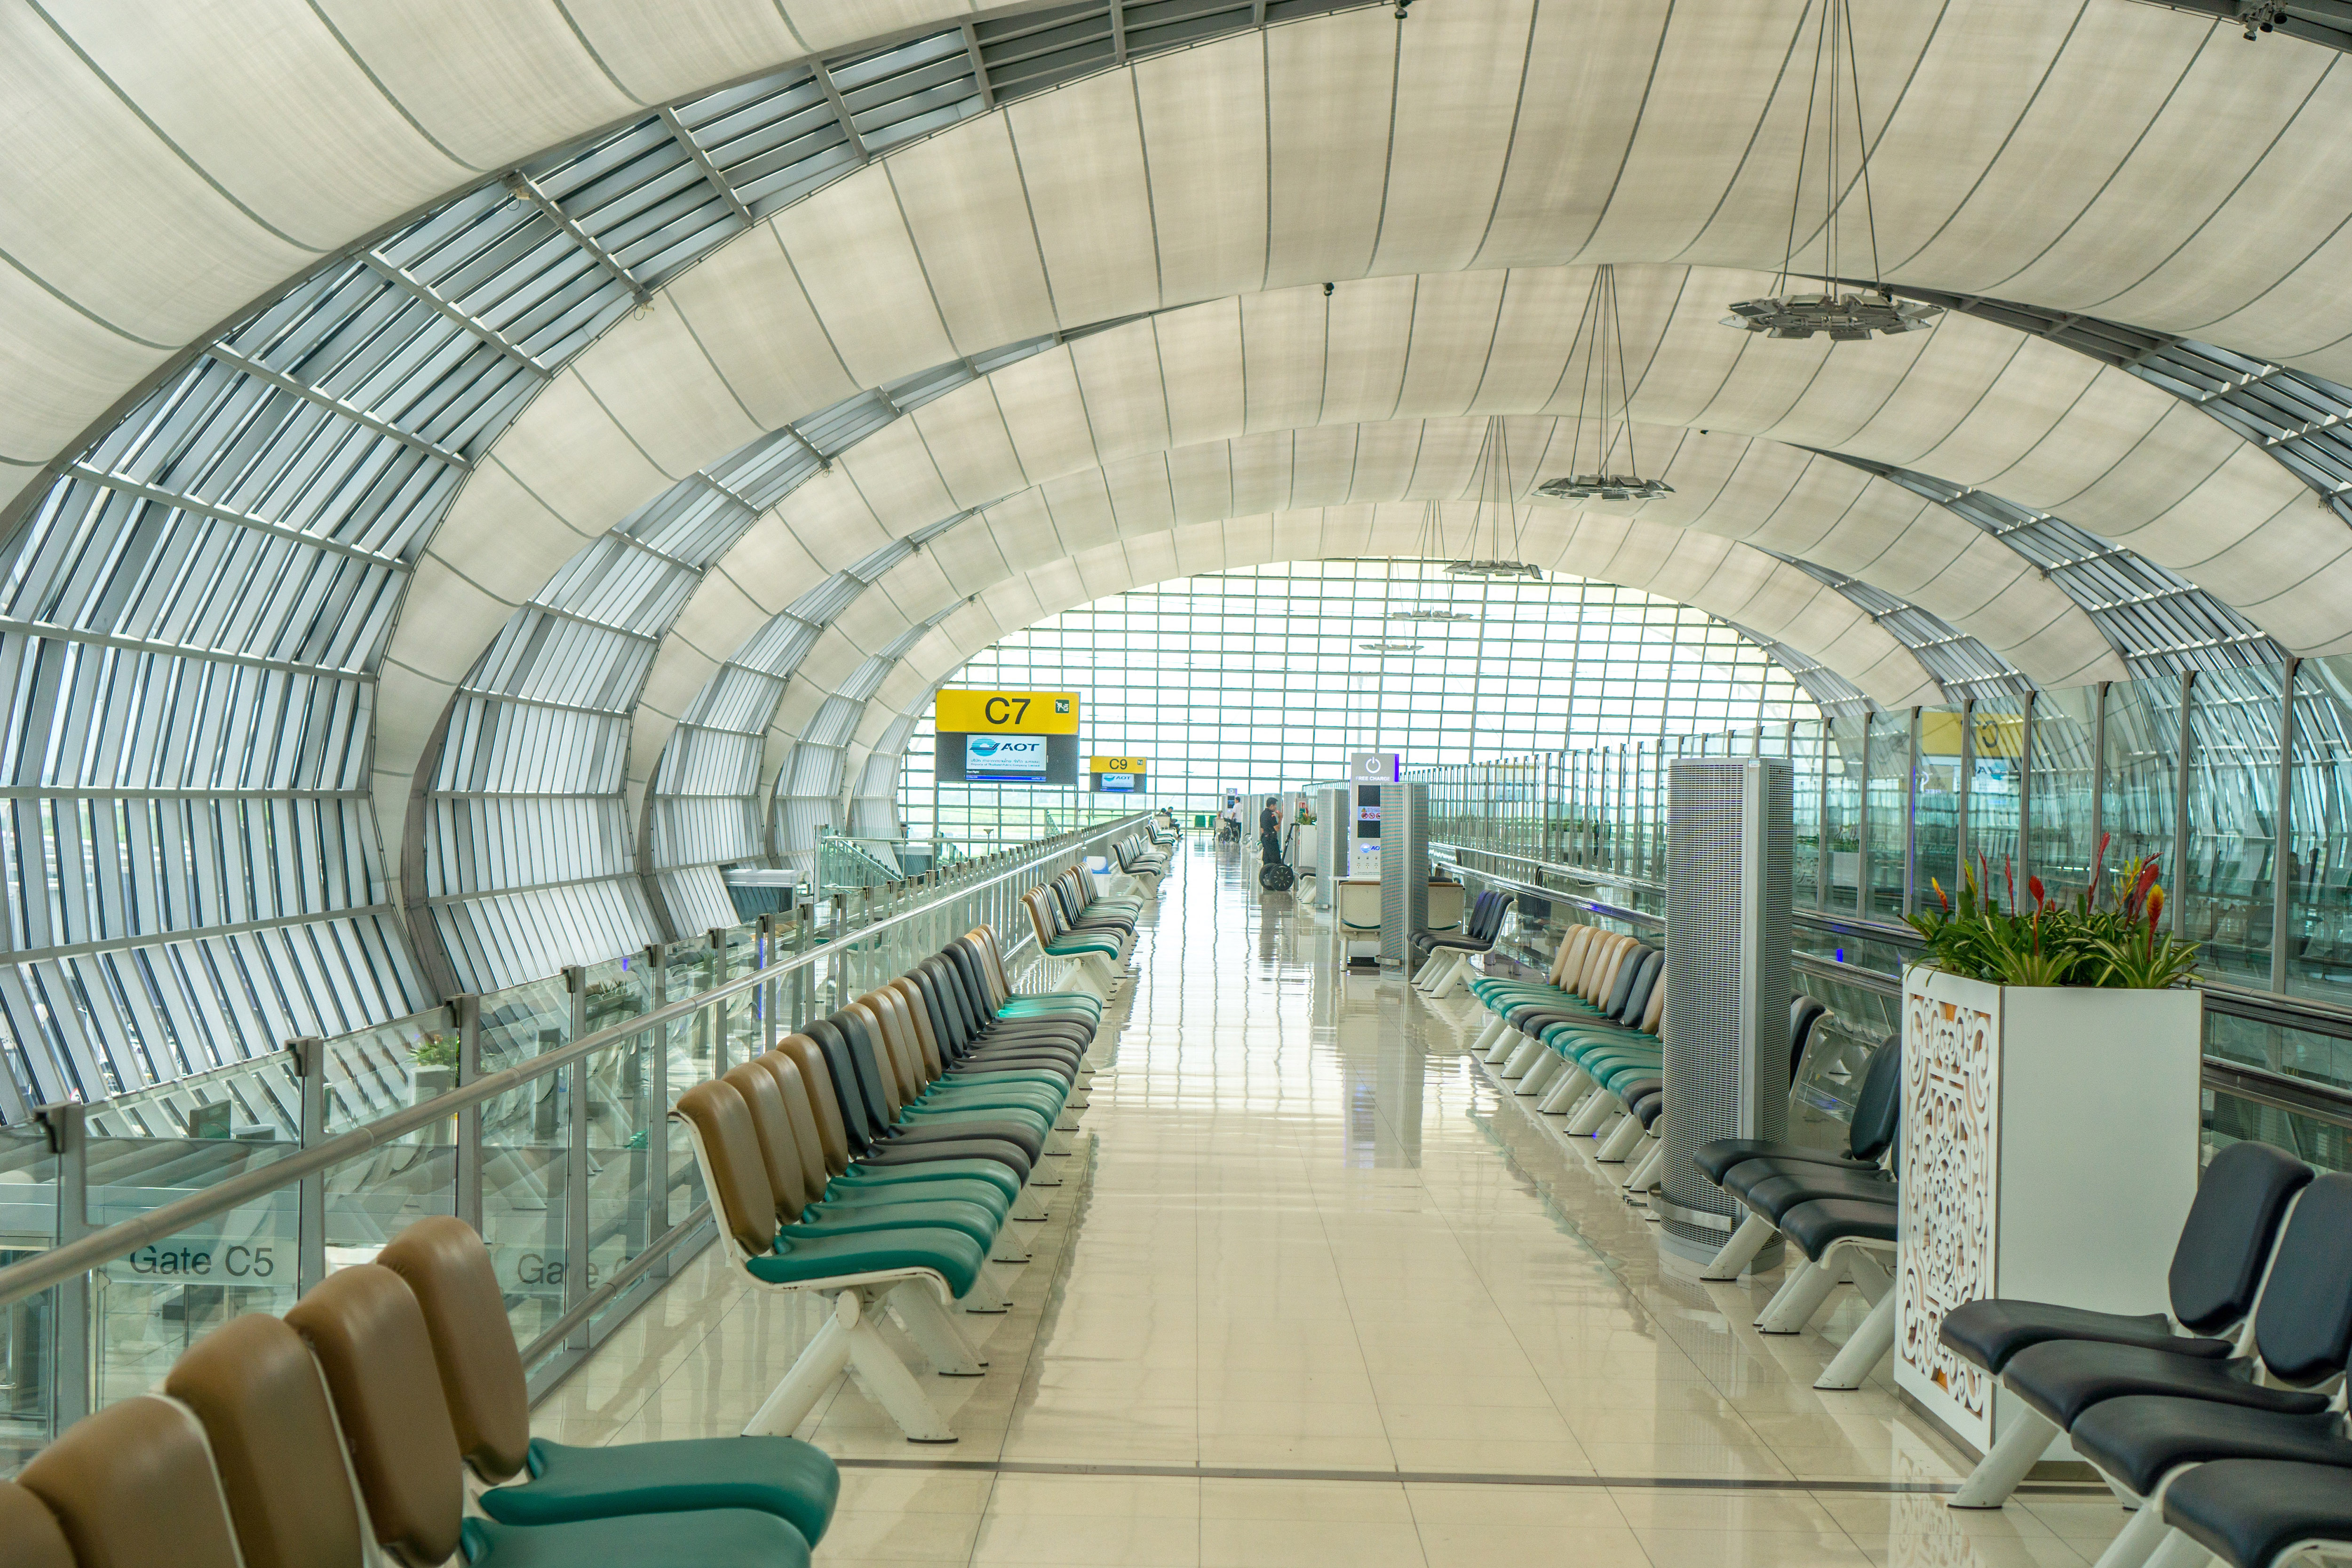
building, infrastructure, architecture, airport terminal, aisle, daylighting